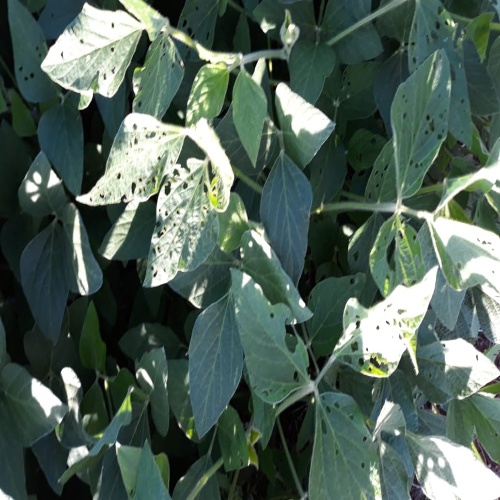
Label: Caterpillar